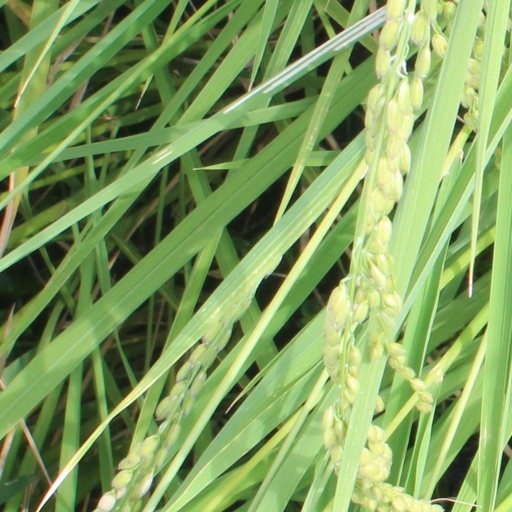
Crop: rice